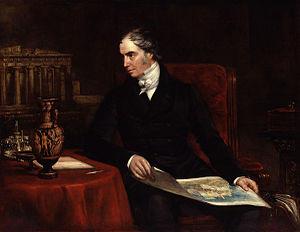
Le Leader de la Chambre des lords est le ministre chargé des relations avec la Chambre des lords au sein du gouvernement et membre du Cabinet du Royaume-Uni.
La paroisse d'Aberdeen est à la fois une paroisse civile et un district de services locaux canadien du comté de Carleton, situé à l'ouest du Nouveau-Brunswick. Territoire connu des Malécites et ensuite des Acadiens, le premier village moderne, Glassville - qui est un dsl enclavé -, est fondé en 1860 par des Écossais. L'économie est fondée sur l'agriculture et l'exploitation forestière.